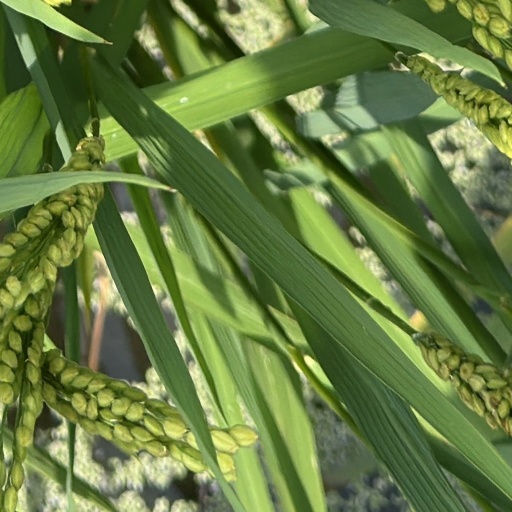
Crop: rice